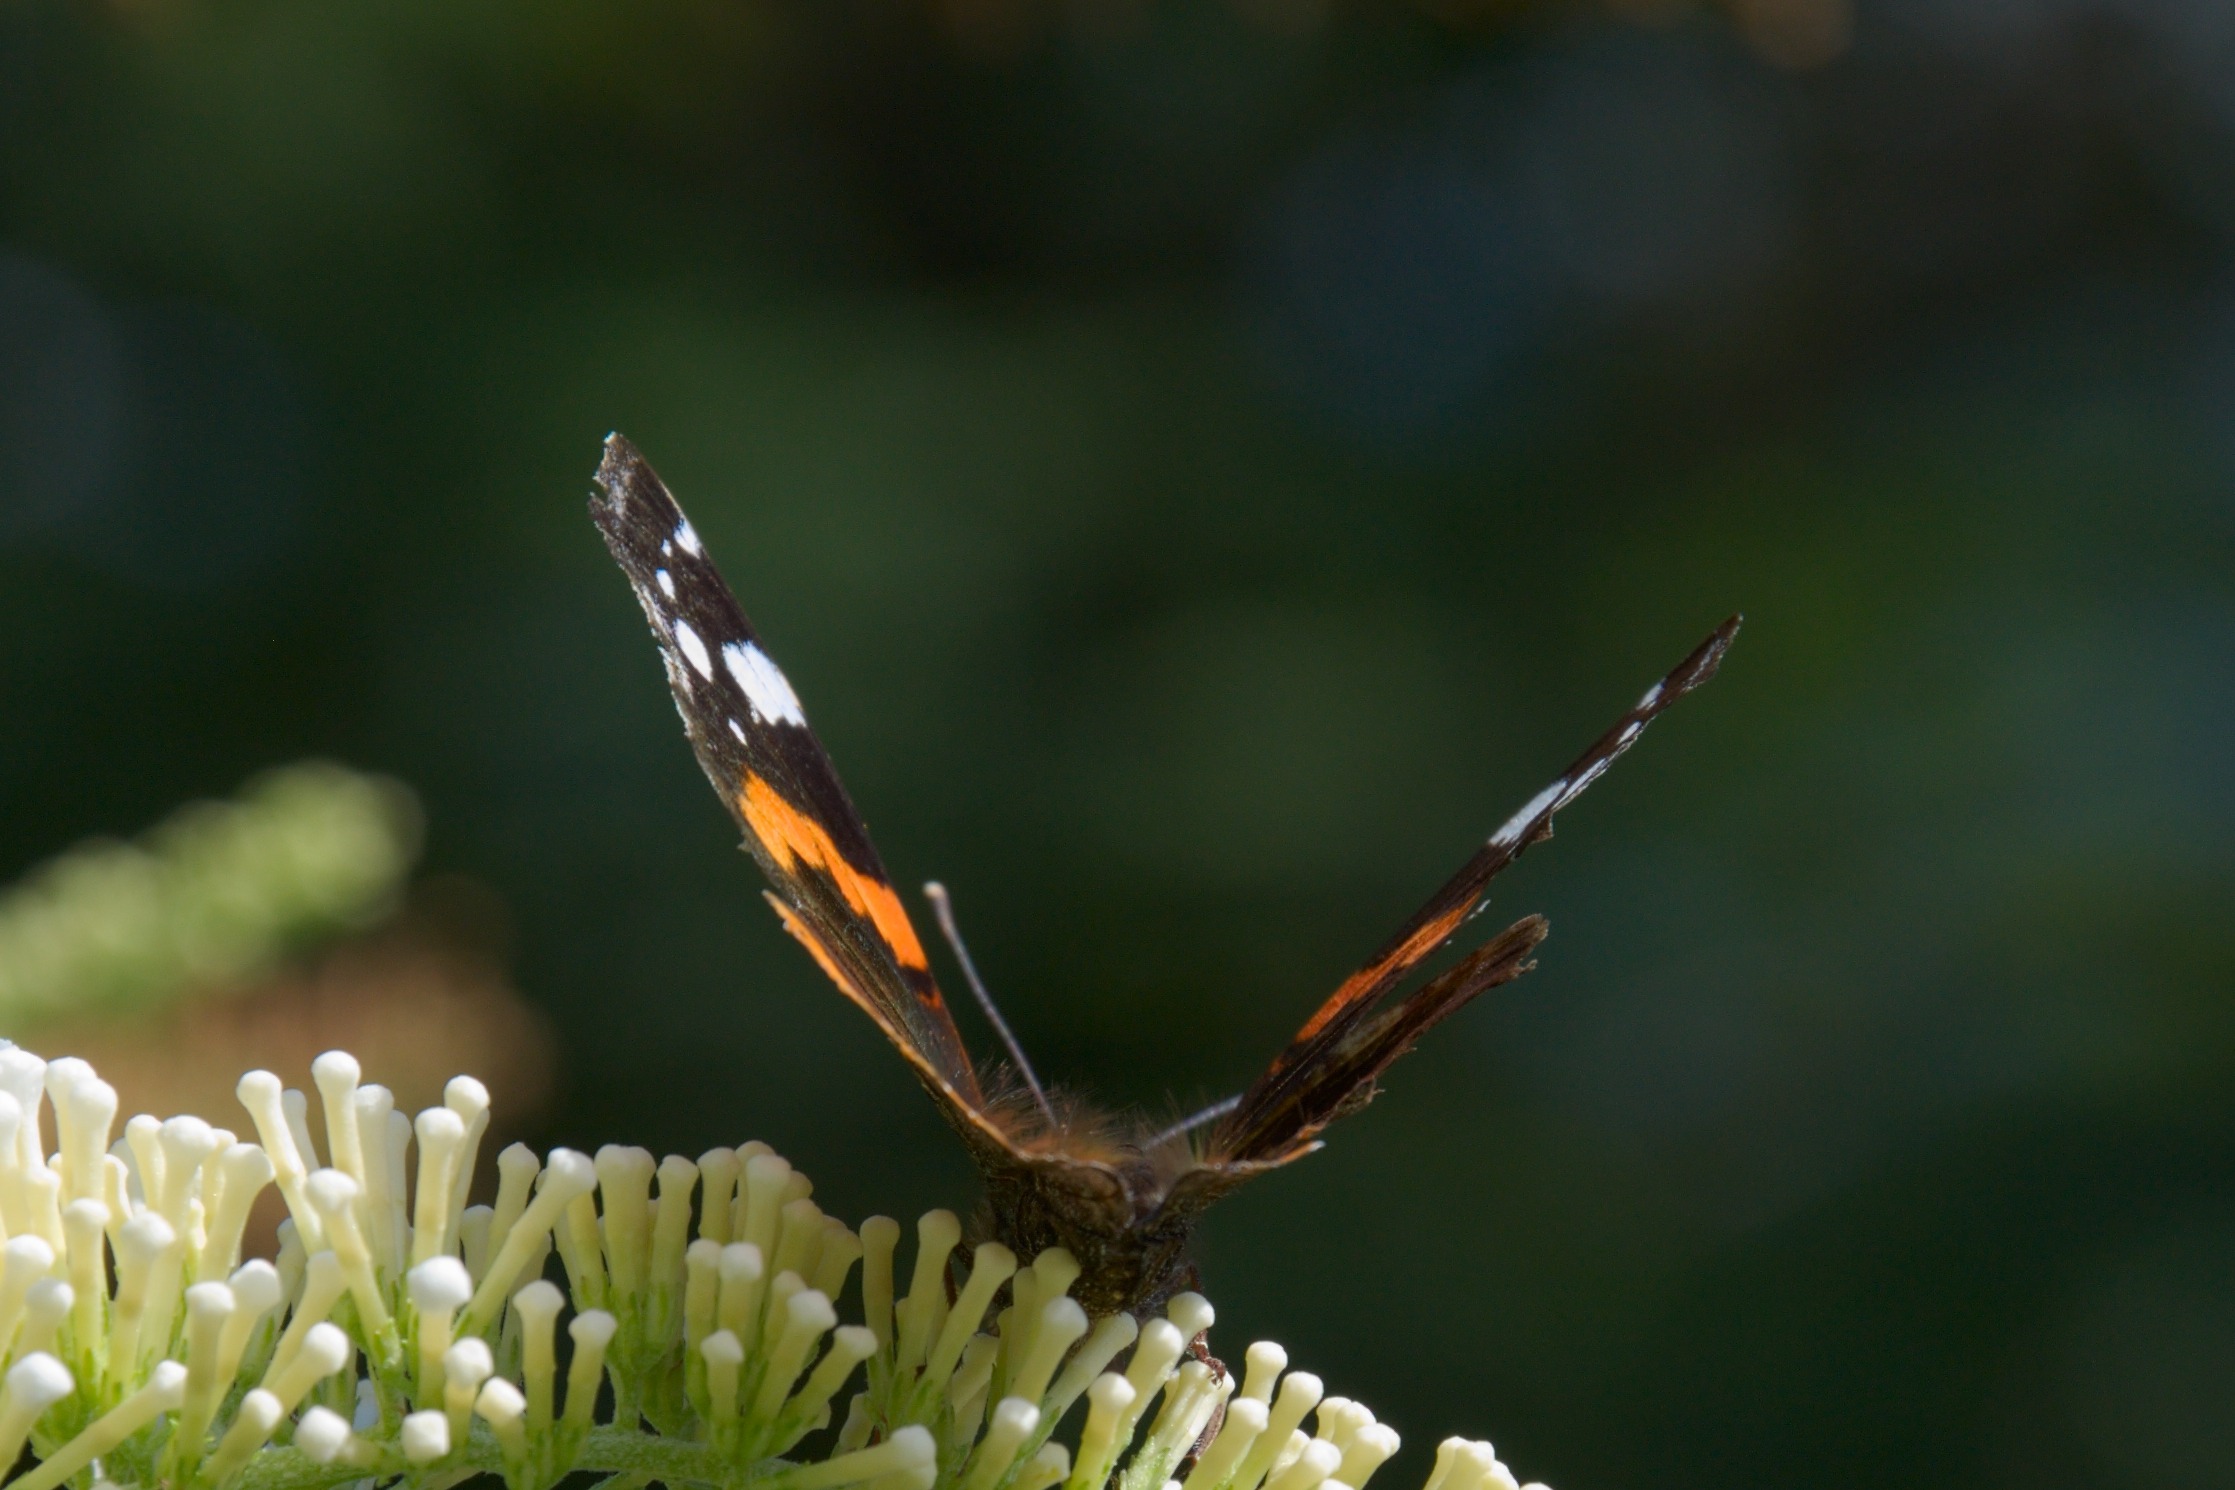
nature, grass, branch, plant, photography, leaf, flower, wildlife, insect, botany, butterfly, flora, fauna, invertebrate, close up, departure, macro photography, white lilac, moths and butterflies